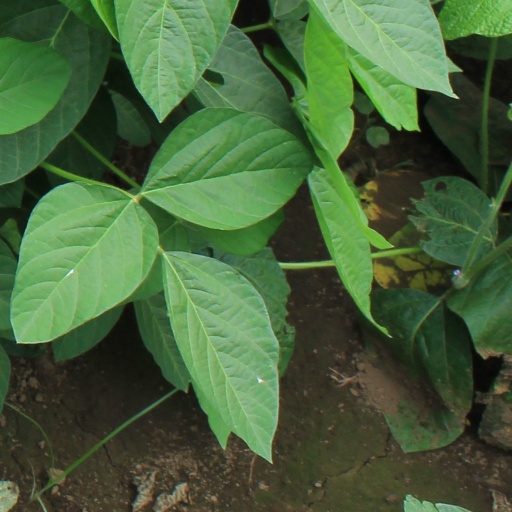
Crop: soybean